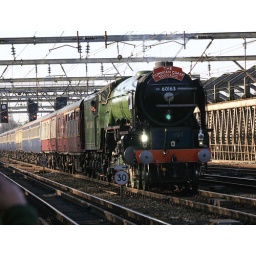
Just crossed the North Union bridge over the river Ribble, approaching the station. This one is definitely better in ''all sizes''.